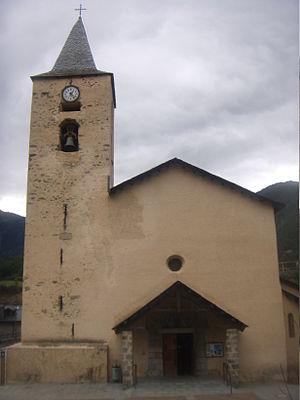
Bages